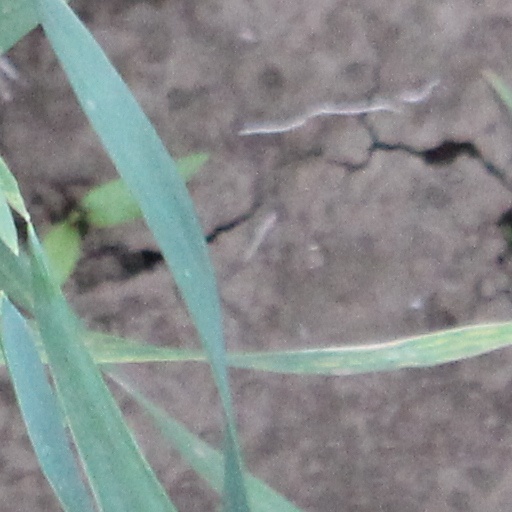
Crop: wheat